Air displacement pipette

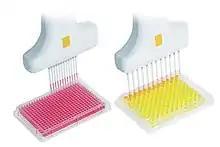
Adjustable tip spacing pipette transferring samples from a 384 well plate to a 96 well plate

Some manufacturers offer adjustable tip spacing pipettes. These allow to transfer multiple samples in parallel between different labware formats.